Dormition Church, Dubiny

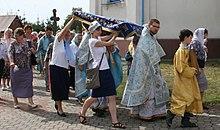
The elderly women carrying the cloth during the celebrations

After circling the church three times, the procession returns inside and the next ritual takes place: the faithful walk under the Epitaphios. According to the tradition, walking under a pall (either Mother of God's or Christ's) brings divine grace. Finally, the evening prayers end with the adoration of the Epitaphios, which is placed on the Mother of God's grave and the congregation can walk up to it and kiss Mary's depiction. Afterwards, the parish priest anoints them with blessed oil. In Orthodox tradition the Sacrament of Anointment is a healing rite, it helps to treat body, mind and soul and as such can be administered to anyone in need. In some Orthodox churches the bishop administers the sacrament to anyone who attended the morning prayers and Holy Thursday celebrations.